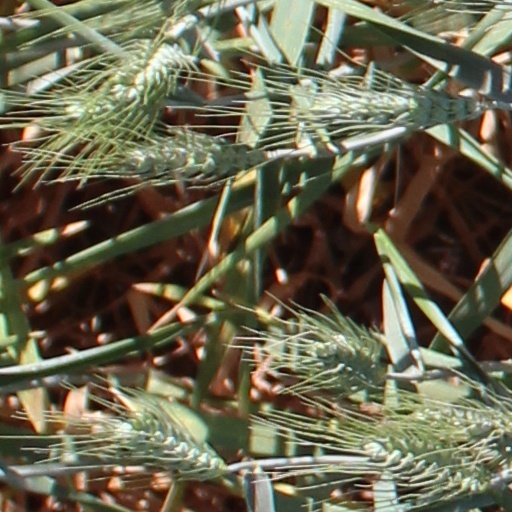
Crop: wheat